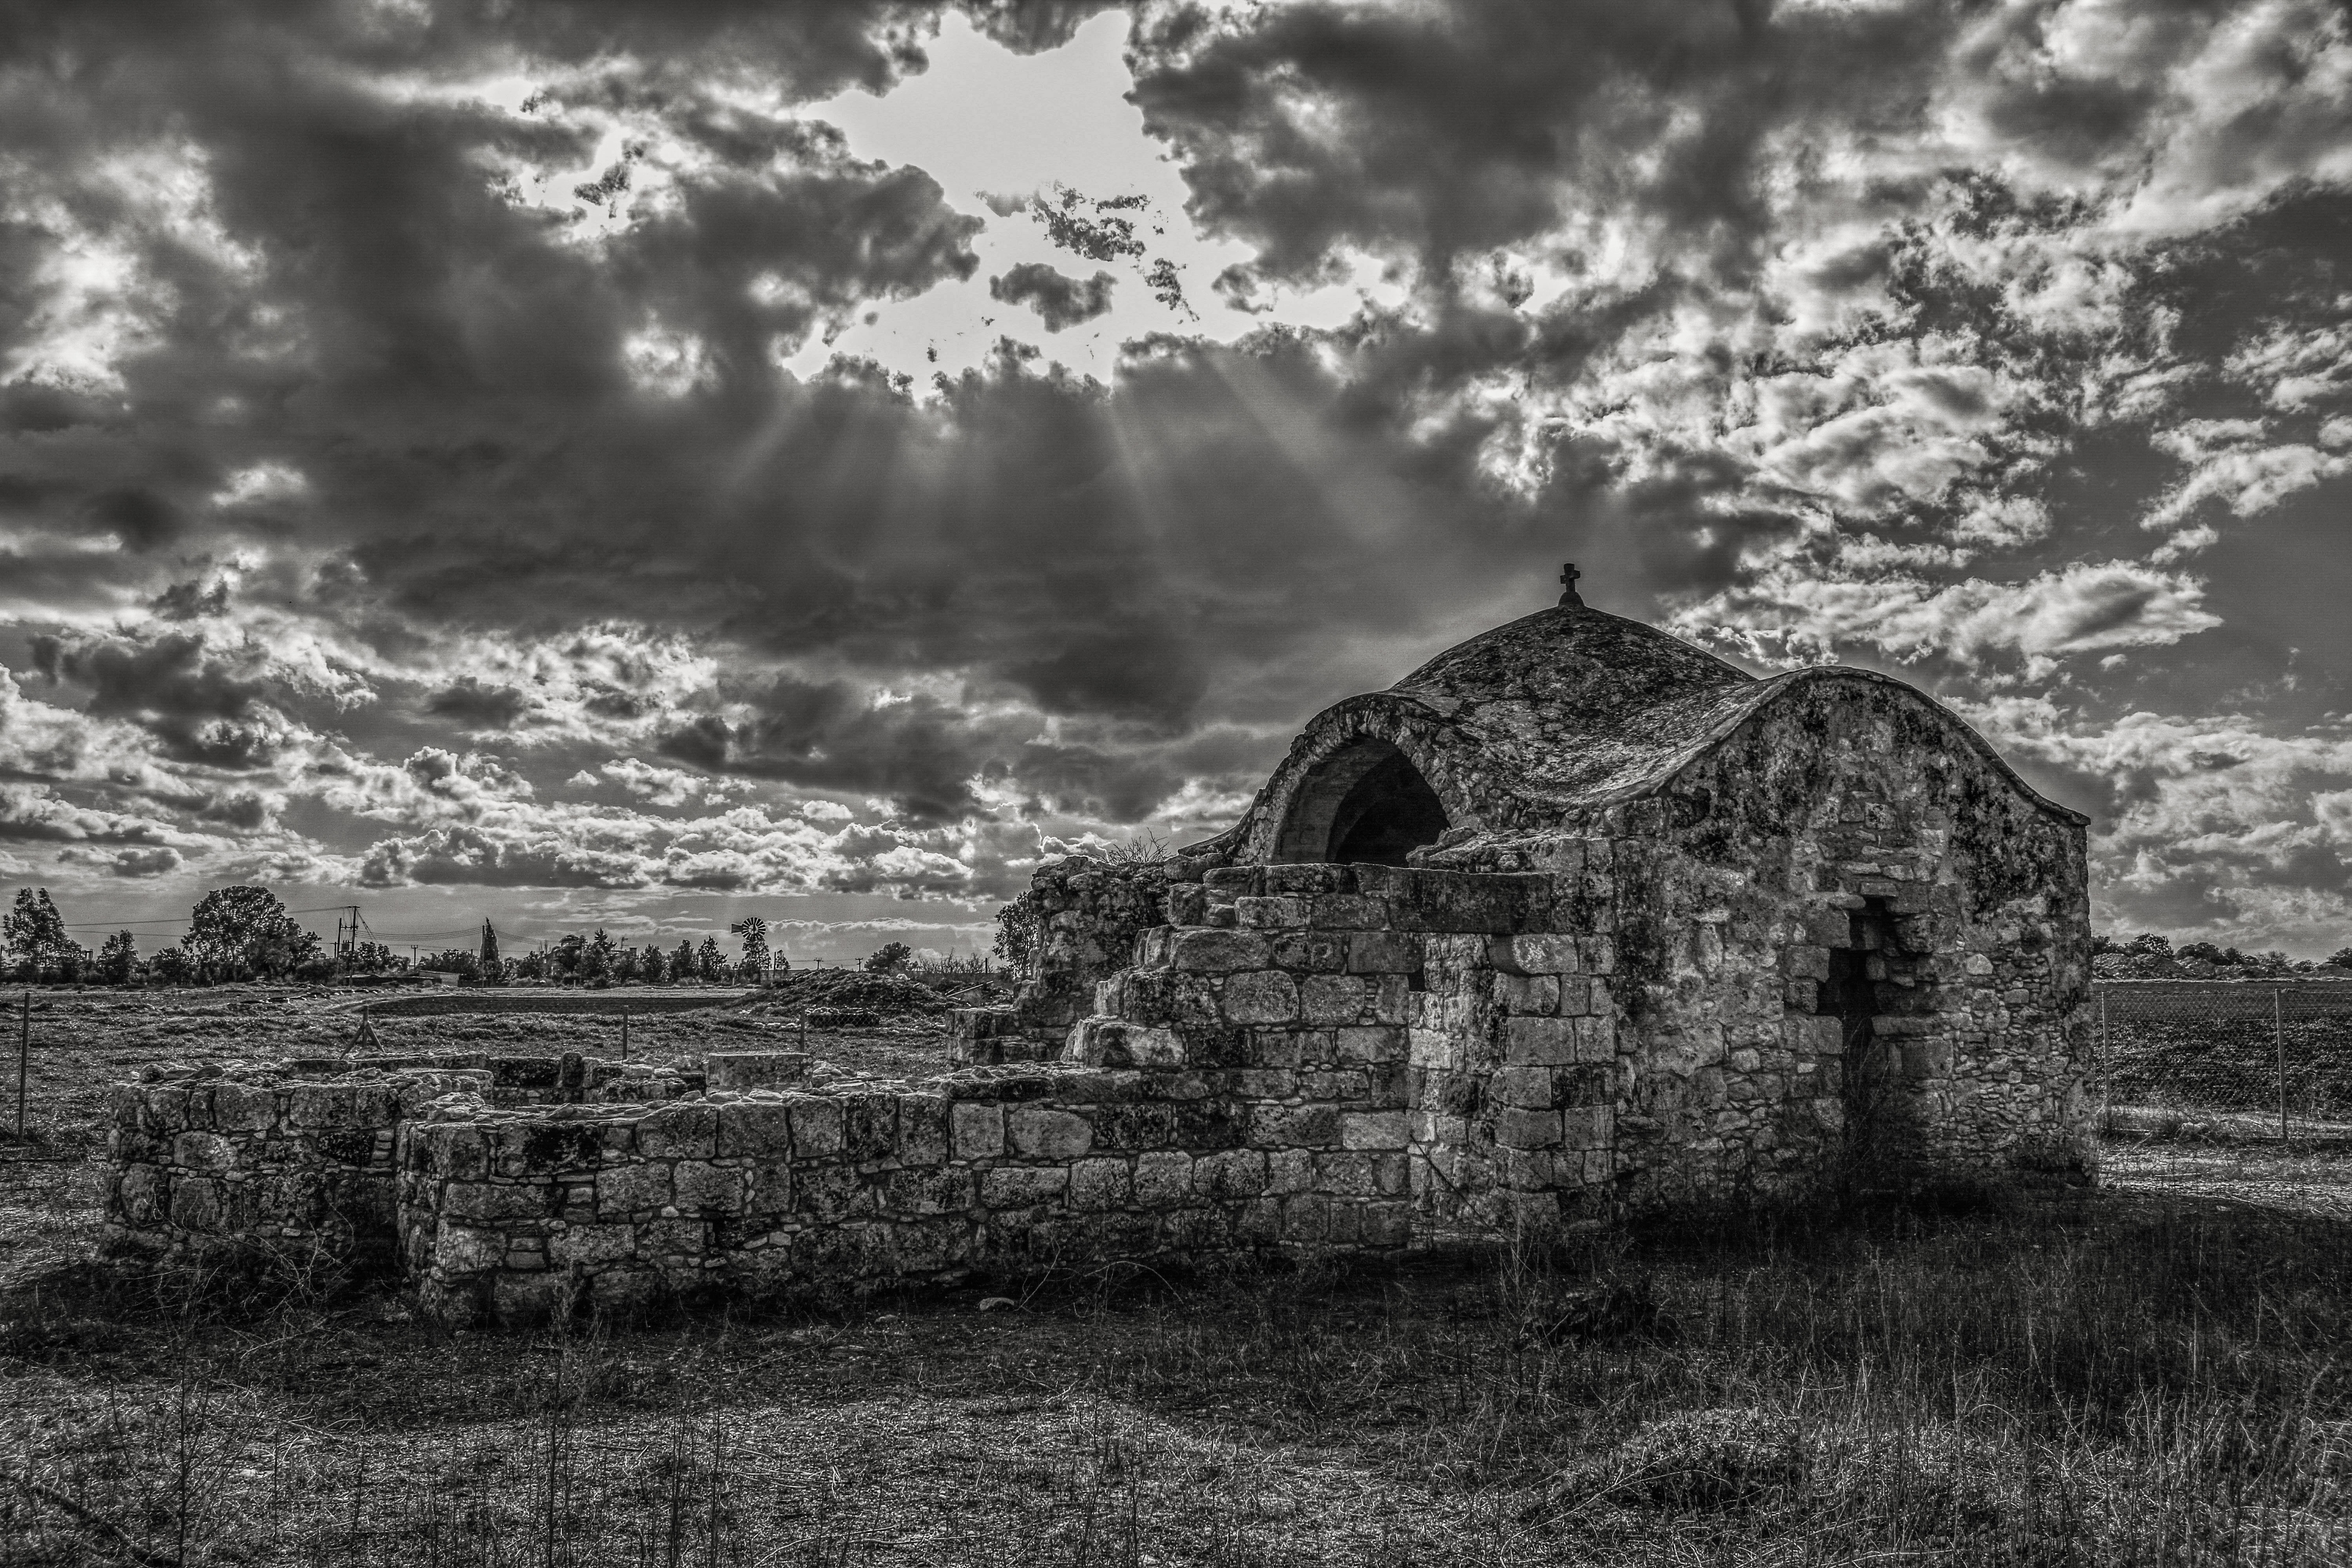
rock, black and white, architecture, house, building, monument, religion, church, historic, monochrome, clouds, ruins, history, christianity, orthodox, cyprus, sunbeam, rural area, sotira, monochrome photography, ancient history, ayios theodoros chortakion, byzantine period